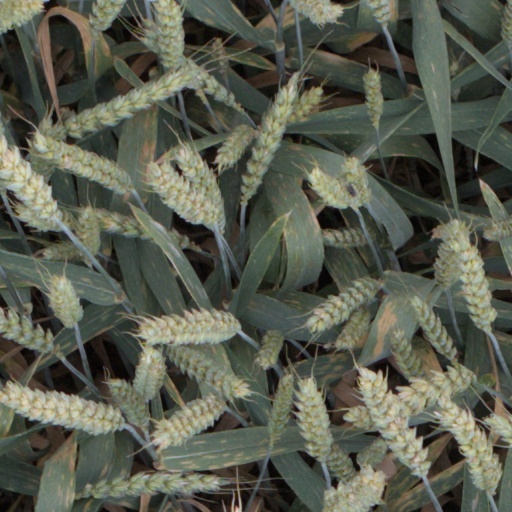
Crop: wheat